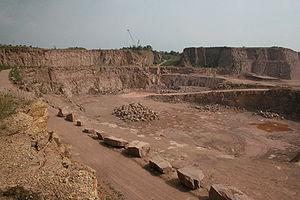
La rhyolite est une roche volcanique de couleur assez claire, rosée ou grise et parfois bleue. C'est une roche à structure microlitique présentant des minéraux visibles à l'œil nu : quartz, feldspaths et biotite.